Leonardo de Mango

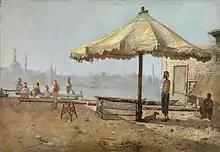
"On the Golden Horn" by de Mango, 1884

The eldest child of a large family, de Mango was born in the town of Bisceglie near Bari in Italy, where he honed his native talent for drawing up to the age of nineteen.